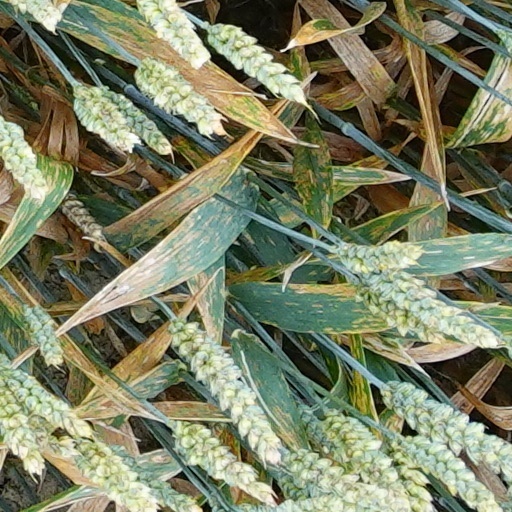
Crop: wheat